Desmond & the Swamp Barbarian Trap

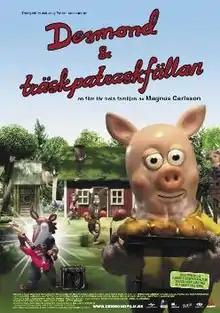
Theatrical release poster

Desmond & the Swamp Barbarian Trap is a Swedish stop motion-animated feature film that premiered on 19 November 2006.